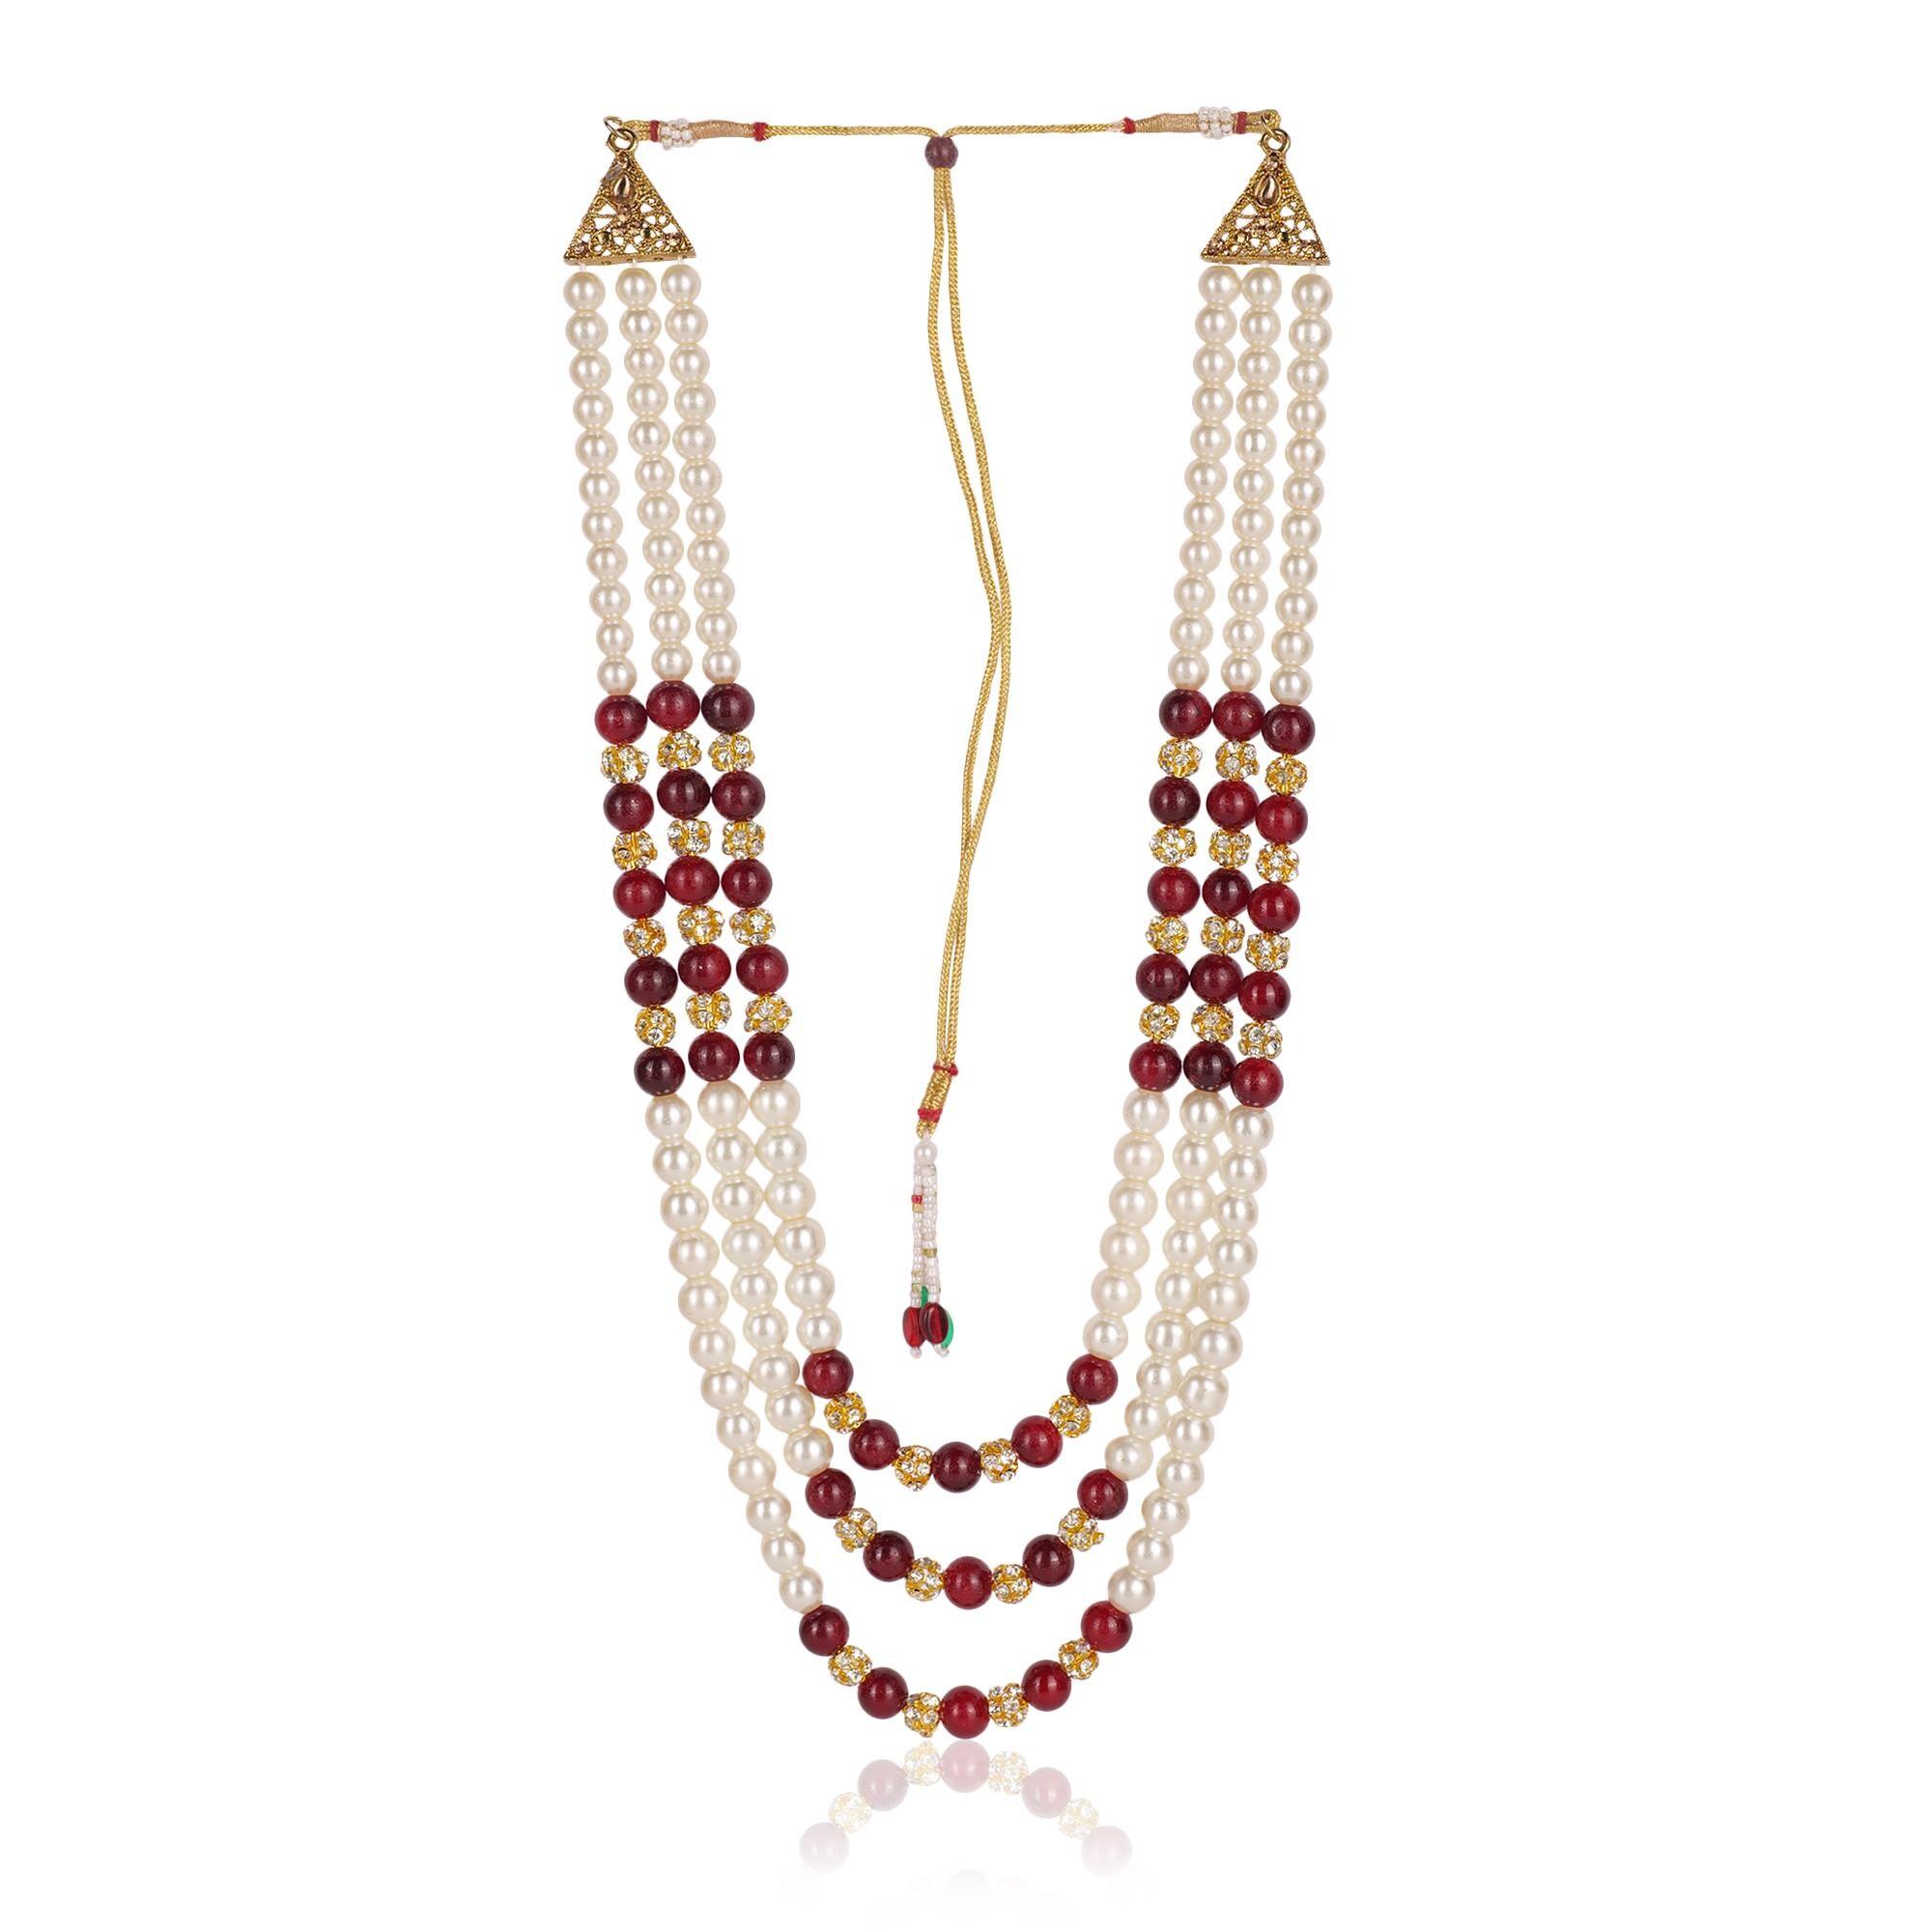
JIYANSHI FASHION: Dulha groom sherwani Necklace/Moti Mala for Men for wedding | Groom Mala and Brooch Set
Type: Chains
Brand: JIYANSHI FASHION
Price: Rs. 779
 Enhance your wedding day look with our Exquisite Groom Mala and Brooch Set, a symbol of elegance and tradition. The vibrant colors and intricate details ensure that it complements your attire, adding a touch of grandeur to your ensemble.
Features: COLORS : MAROON+WHITE,IDAL : MEN,TRENDING